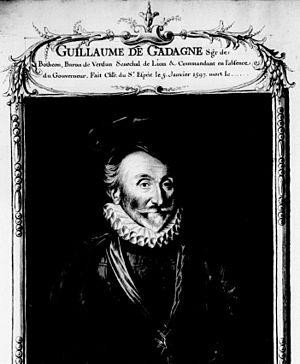
Portrait de Guillaume de Gadagne (1534-1601), chevalier de l'Ordre du Saint-Esprit
Guillaume de Gadagne, né le 16 janvier 1534 à Lyon et mort le 26 janvier 1601 dans cette même ville, est un militaire et noble français, issu d'une riche famille de banquiers et de commerçants originaire de Pontassieve, ville voisine de Florence, qui fut chassée d'Italie par les Médicis : les Guadagni.